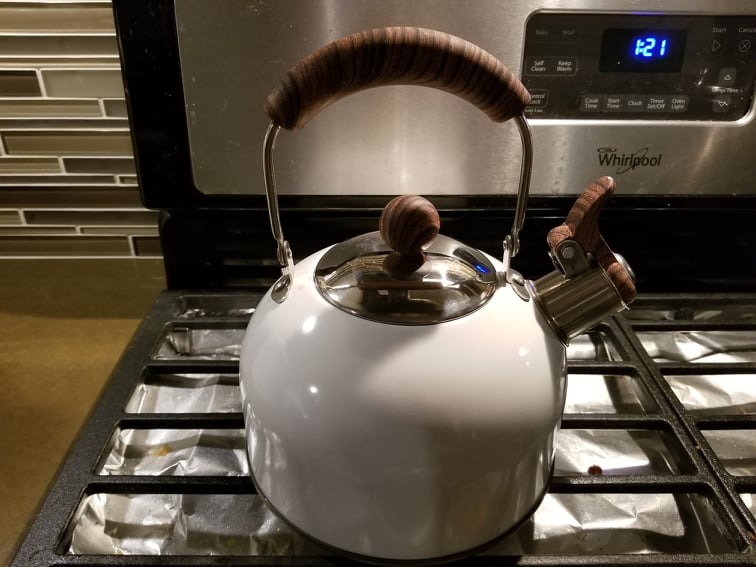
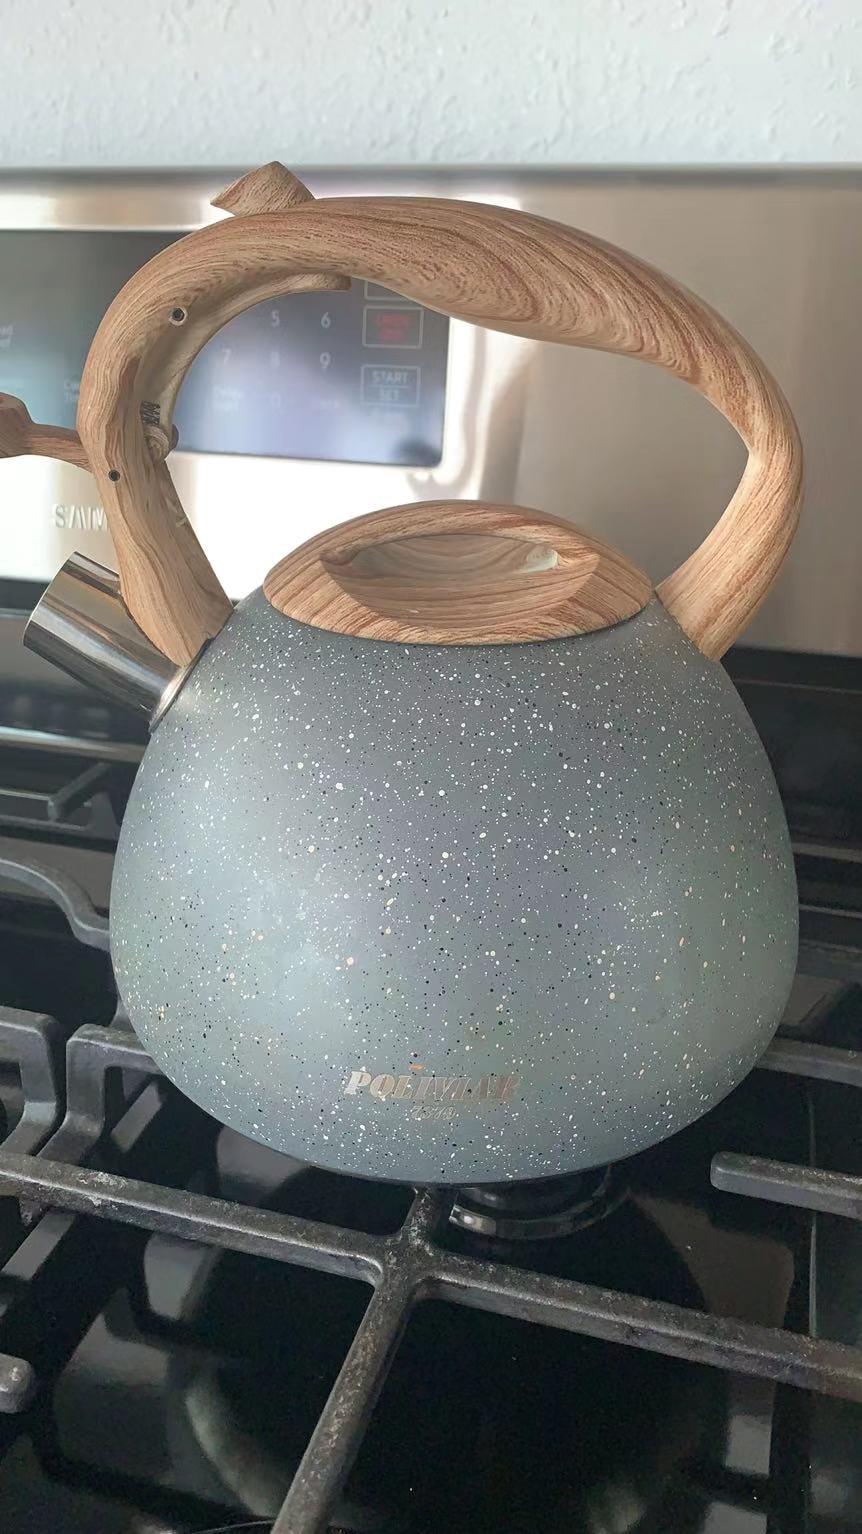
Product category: items_kettle
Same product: no